Lorenzo Marcello

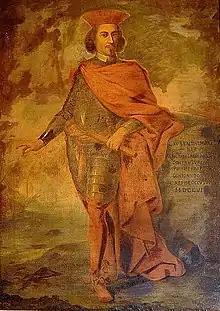

Lorenzo Marcello (Venice, 1603 – Dardanelles, 26 June 1656) was a Venetian admiral.